Misión Santa Gertrudis

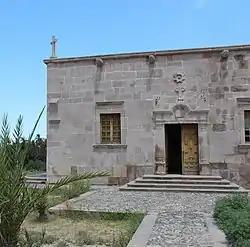

Mission Santa Gertrudis (Spanish: "Misión Santa Gertrudis"), originally to be called "Dolores del Norte", was a Spanish mission established by the Jesuit missionary Georg Retz in 1752 in what is today the Mexican state of Baja California. It is located about north of San Ignacio, Baja California Sur.